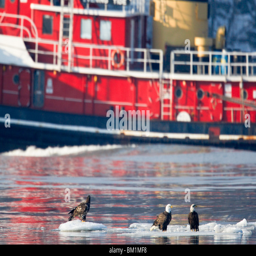
biological species float down river on ice floes as a red tugboat glides past